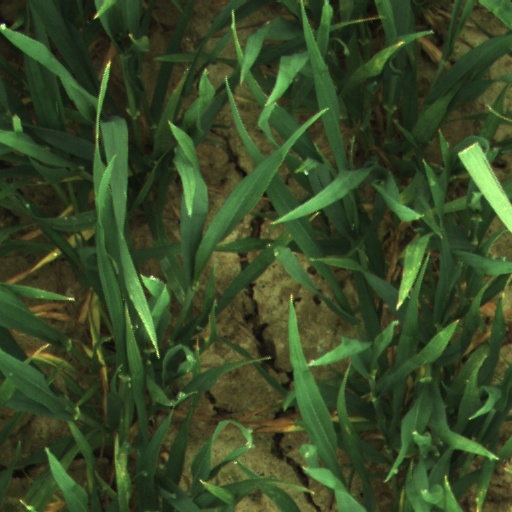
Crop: wheat